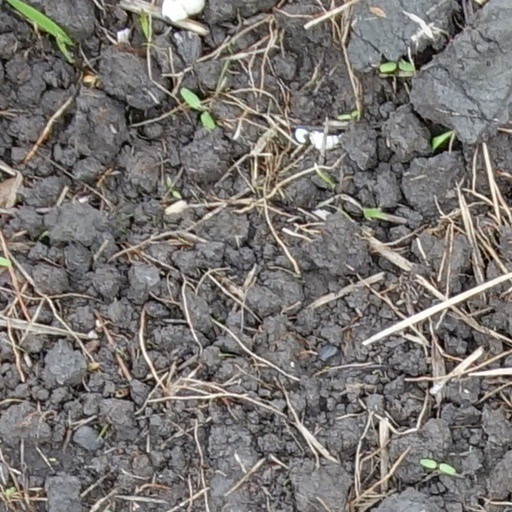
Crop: wheat